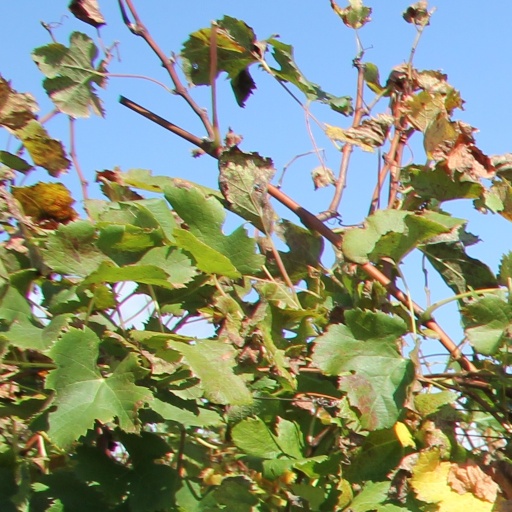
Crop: grape